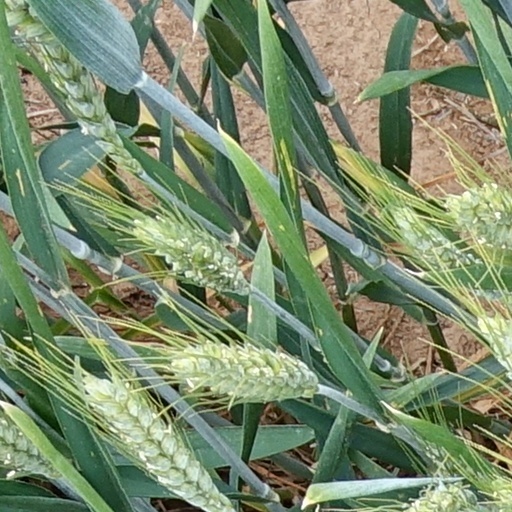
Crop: wheat